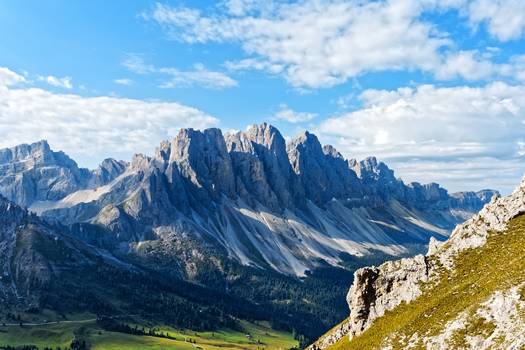
Label: No Watermark